North Sea Germanic

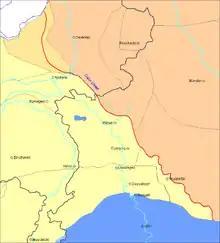
The modern "Einheitsplural" line (red), dividing Low Saxon/Low German (orange) from Low Franconian (yellow)

North Sea Germanic languages have generalized the 3rd person plural ending to the 1st and 2nd person in all moods and tenses, developing what is called "unitary plural" (German , Dutch ):